Pressed Steel Company

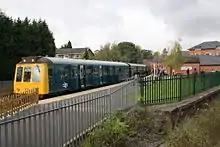
Class 117 Pressed Steel suburban unit no. 51360

An existing engineering factory in Linwood, Scotland, was acquired by Pressed Steel in 1947 where they manufactured railway rolling stock. A peak of production was reached in the late 1950s – early 1960s. The types of rolling stock produced were of standard British Railways design, and included: standard carriages, British Rail Class 117 Diesel Multiple Units, British Rail Class 303 "Blue Train" Electric Multiple Units, and specialist vehicles like restaurant cars. Pressed Steel received few orders after the completion of the changeover to diesel trains and modern carriages.